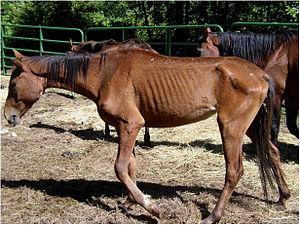
La masse corporelle du cheval est une donnée très variable, selon la race, le modèle, l'état physiologique, la condition, le but du propriétaire et de l'utilisation de l'animal. Toujours composée de 65 à 75 % d’eau, elle se répartit en moyenne entre 50 % de muscles, 11 % d'os et 9 % de graisses. Selon qu'il s'agisse d'un poney ou d'un cheval de trait, elle peut aller de moins de 200 kg à plus d'une tonne, pour une moyenne de 500 kg chez les chevaux de selle. Elle diffère également avec la saison, les chevaux étant presque toujours plus gras l'été que l'hiver. Différents outils permettent d'estimer leur poids et leur condition corporelle, des échelles vétérinaires ont été créées pour déterminer si le cheval présente une masse corporelle idéale suivant des critères précis. La maigreur est associée à la maltraitance, mais des facteurs indépendants du propriétaire liés à l'âge et à la maladie peuvent provoquer de spectaculaires pertes de poids chez les chevaux. Dans les pays occidentaux, l'obésité des chevaux représente l'un des problèmes de santé vétérinaire majeurs du XXIᵉ siècle.